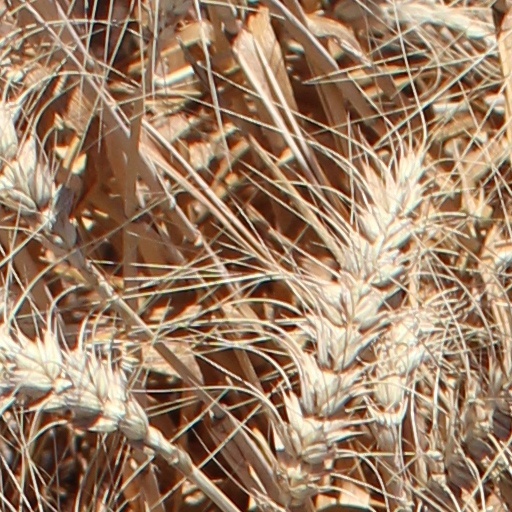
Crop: wheat